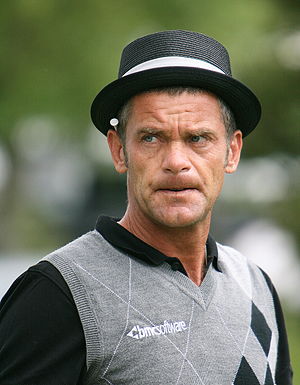
Jesper Parnevik
Jesper Parnevik
Jesper Bo Parnevik er en svensk golfspiller, der pr. juli 2008 står noteret for 14 sejre gennem sin professionelle karriere. Hans bedste resultater i Major-turneringer er to 2. pladser i British Open, i henholdsvis 1994 og 1997.